Taryatu-Chulutu

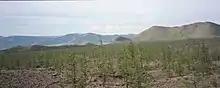
The volcanic field

Taryatu-Chulutu or Tariat Chuluut is a volcanic field in Mongolia. It is part of a volcanic area in Central Asia in the Hangai range that may be linked to the rifting of the Lake Baikal Rift. The field itself is located within the valleys of the Chuluut and Suman rivers. Volcanic activity occurred in the Miocene, Pliocene, Pleistocene and Holocene. The Khorgo cinder cone erupted during the Holocene and lava flows from it formed a lava dam generating Terkhiin Tsagaan Nuur lake.